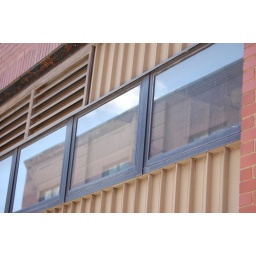
A reflection of the building is seen in the windows of another near the alley